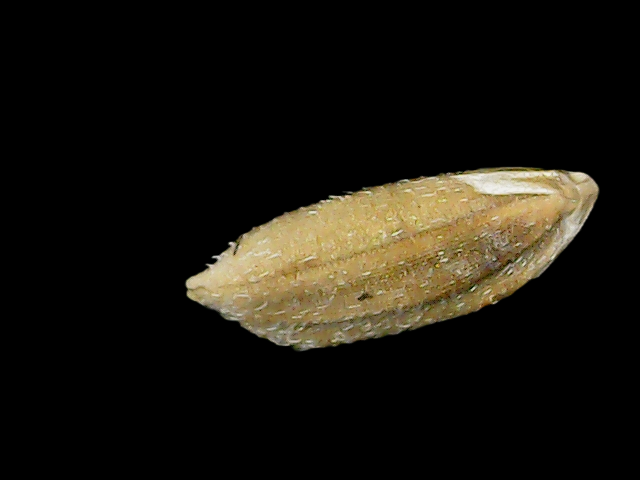
Rice variety: Bd33